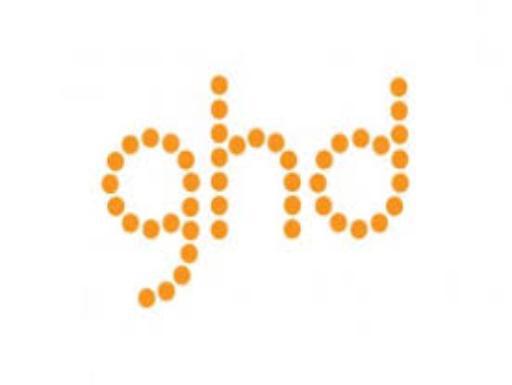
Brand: ghd
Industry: Necessities